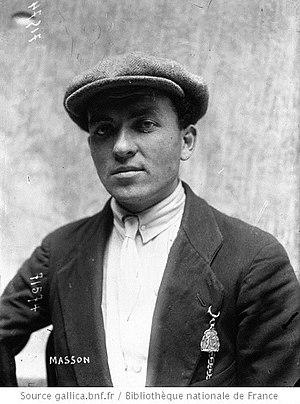
Émile Masson est un coureur cycliste belge né le 16 octobre 1888 à Morialmé en province de Namur. Il est décédé le 25 octobre 1973 à Bierset en province de Liège.